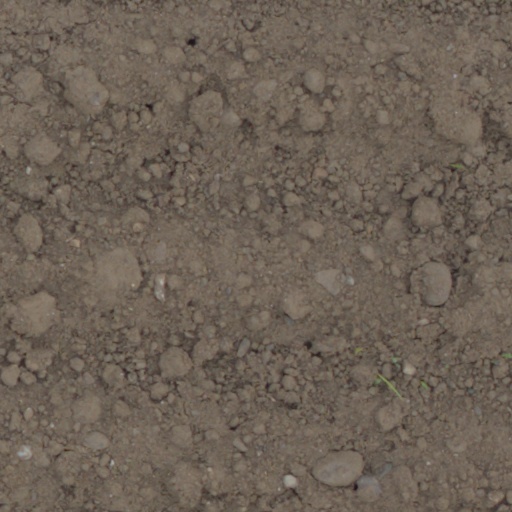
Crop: wheat